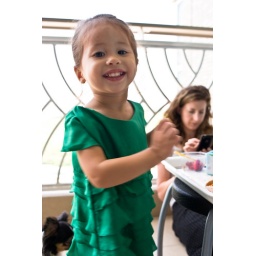
Girl in the green dress w/mummy and Oreo